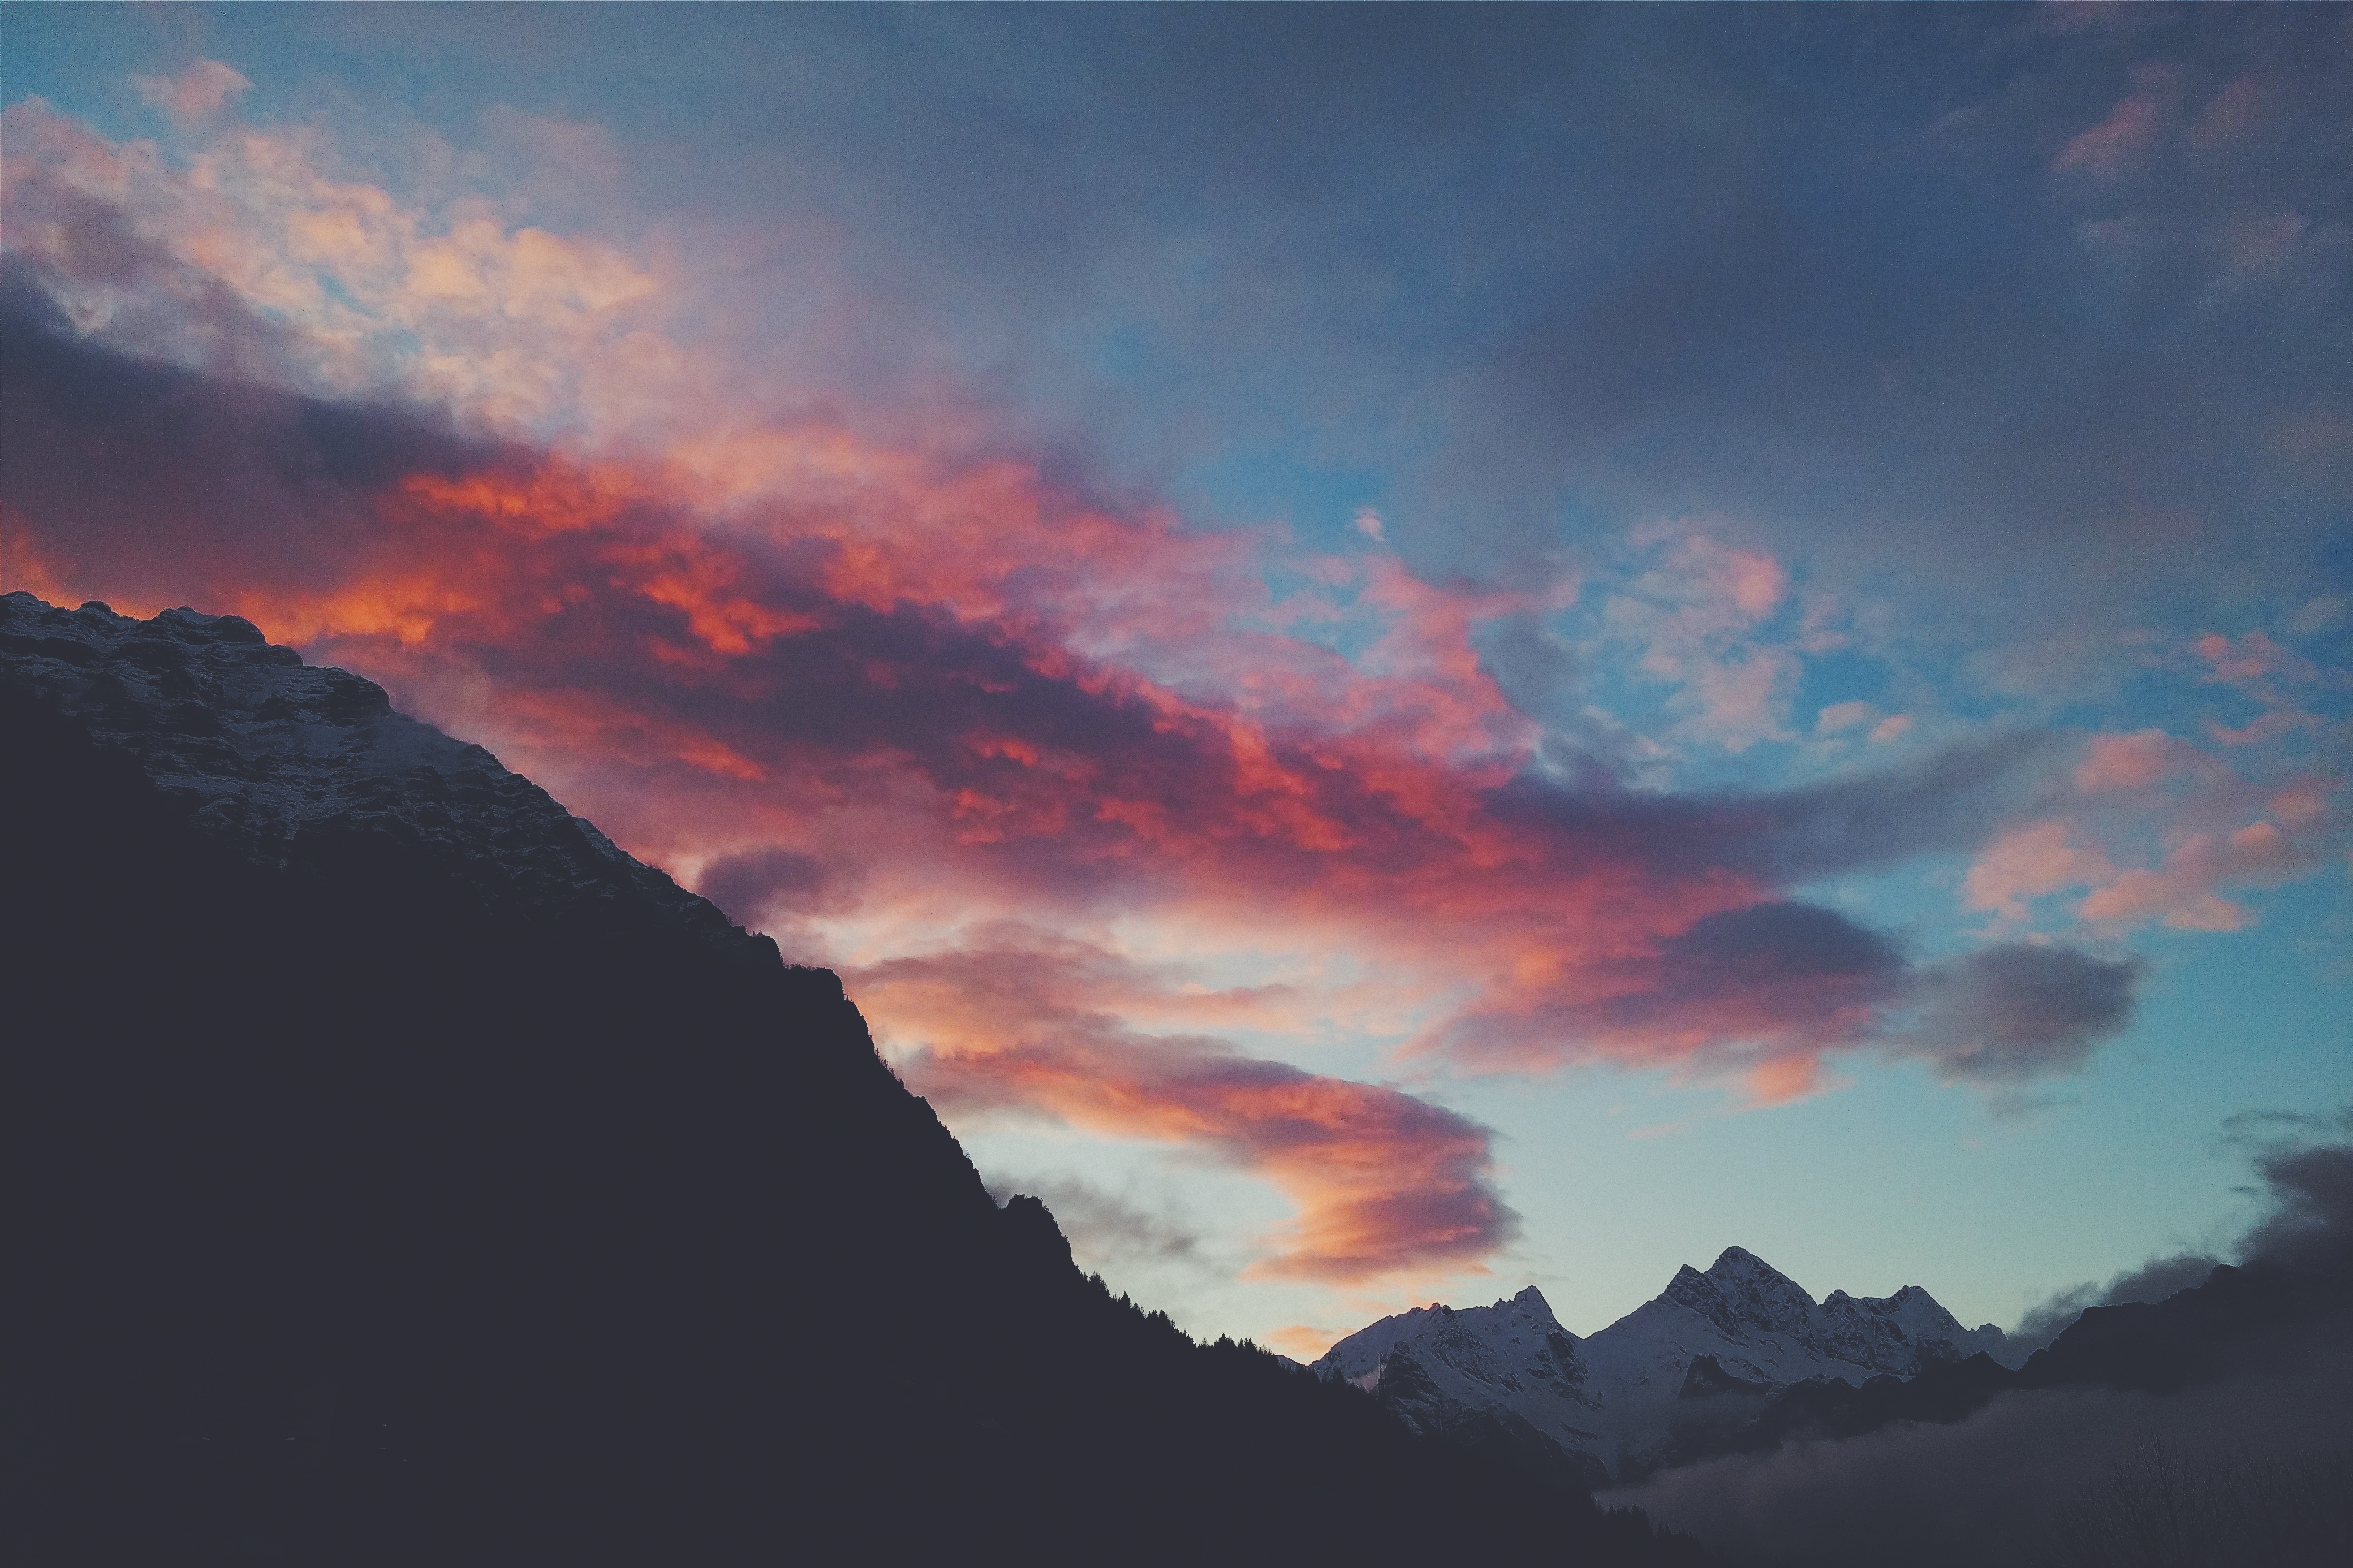
horizon, mountain, cloud, sky, sunrise, sunset, morning, dawn, atmosphere, dusk, evening, afterglow, meteorological phenomenon, geological phenomenon, red sky at morning